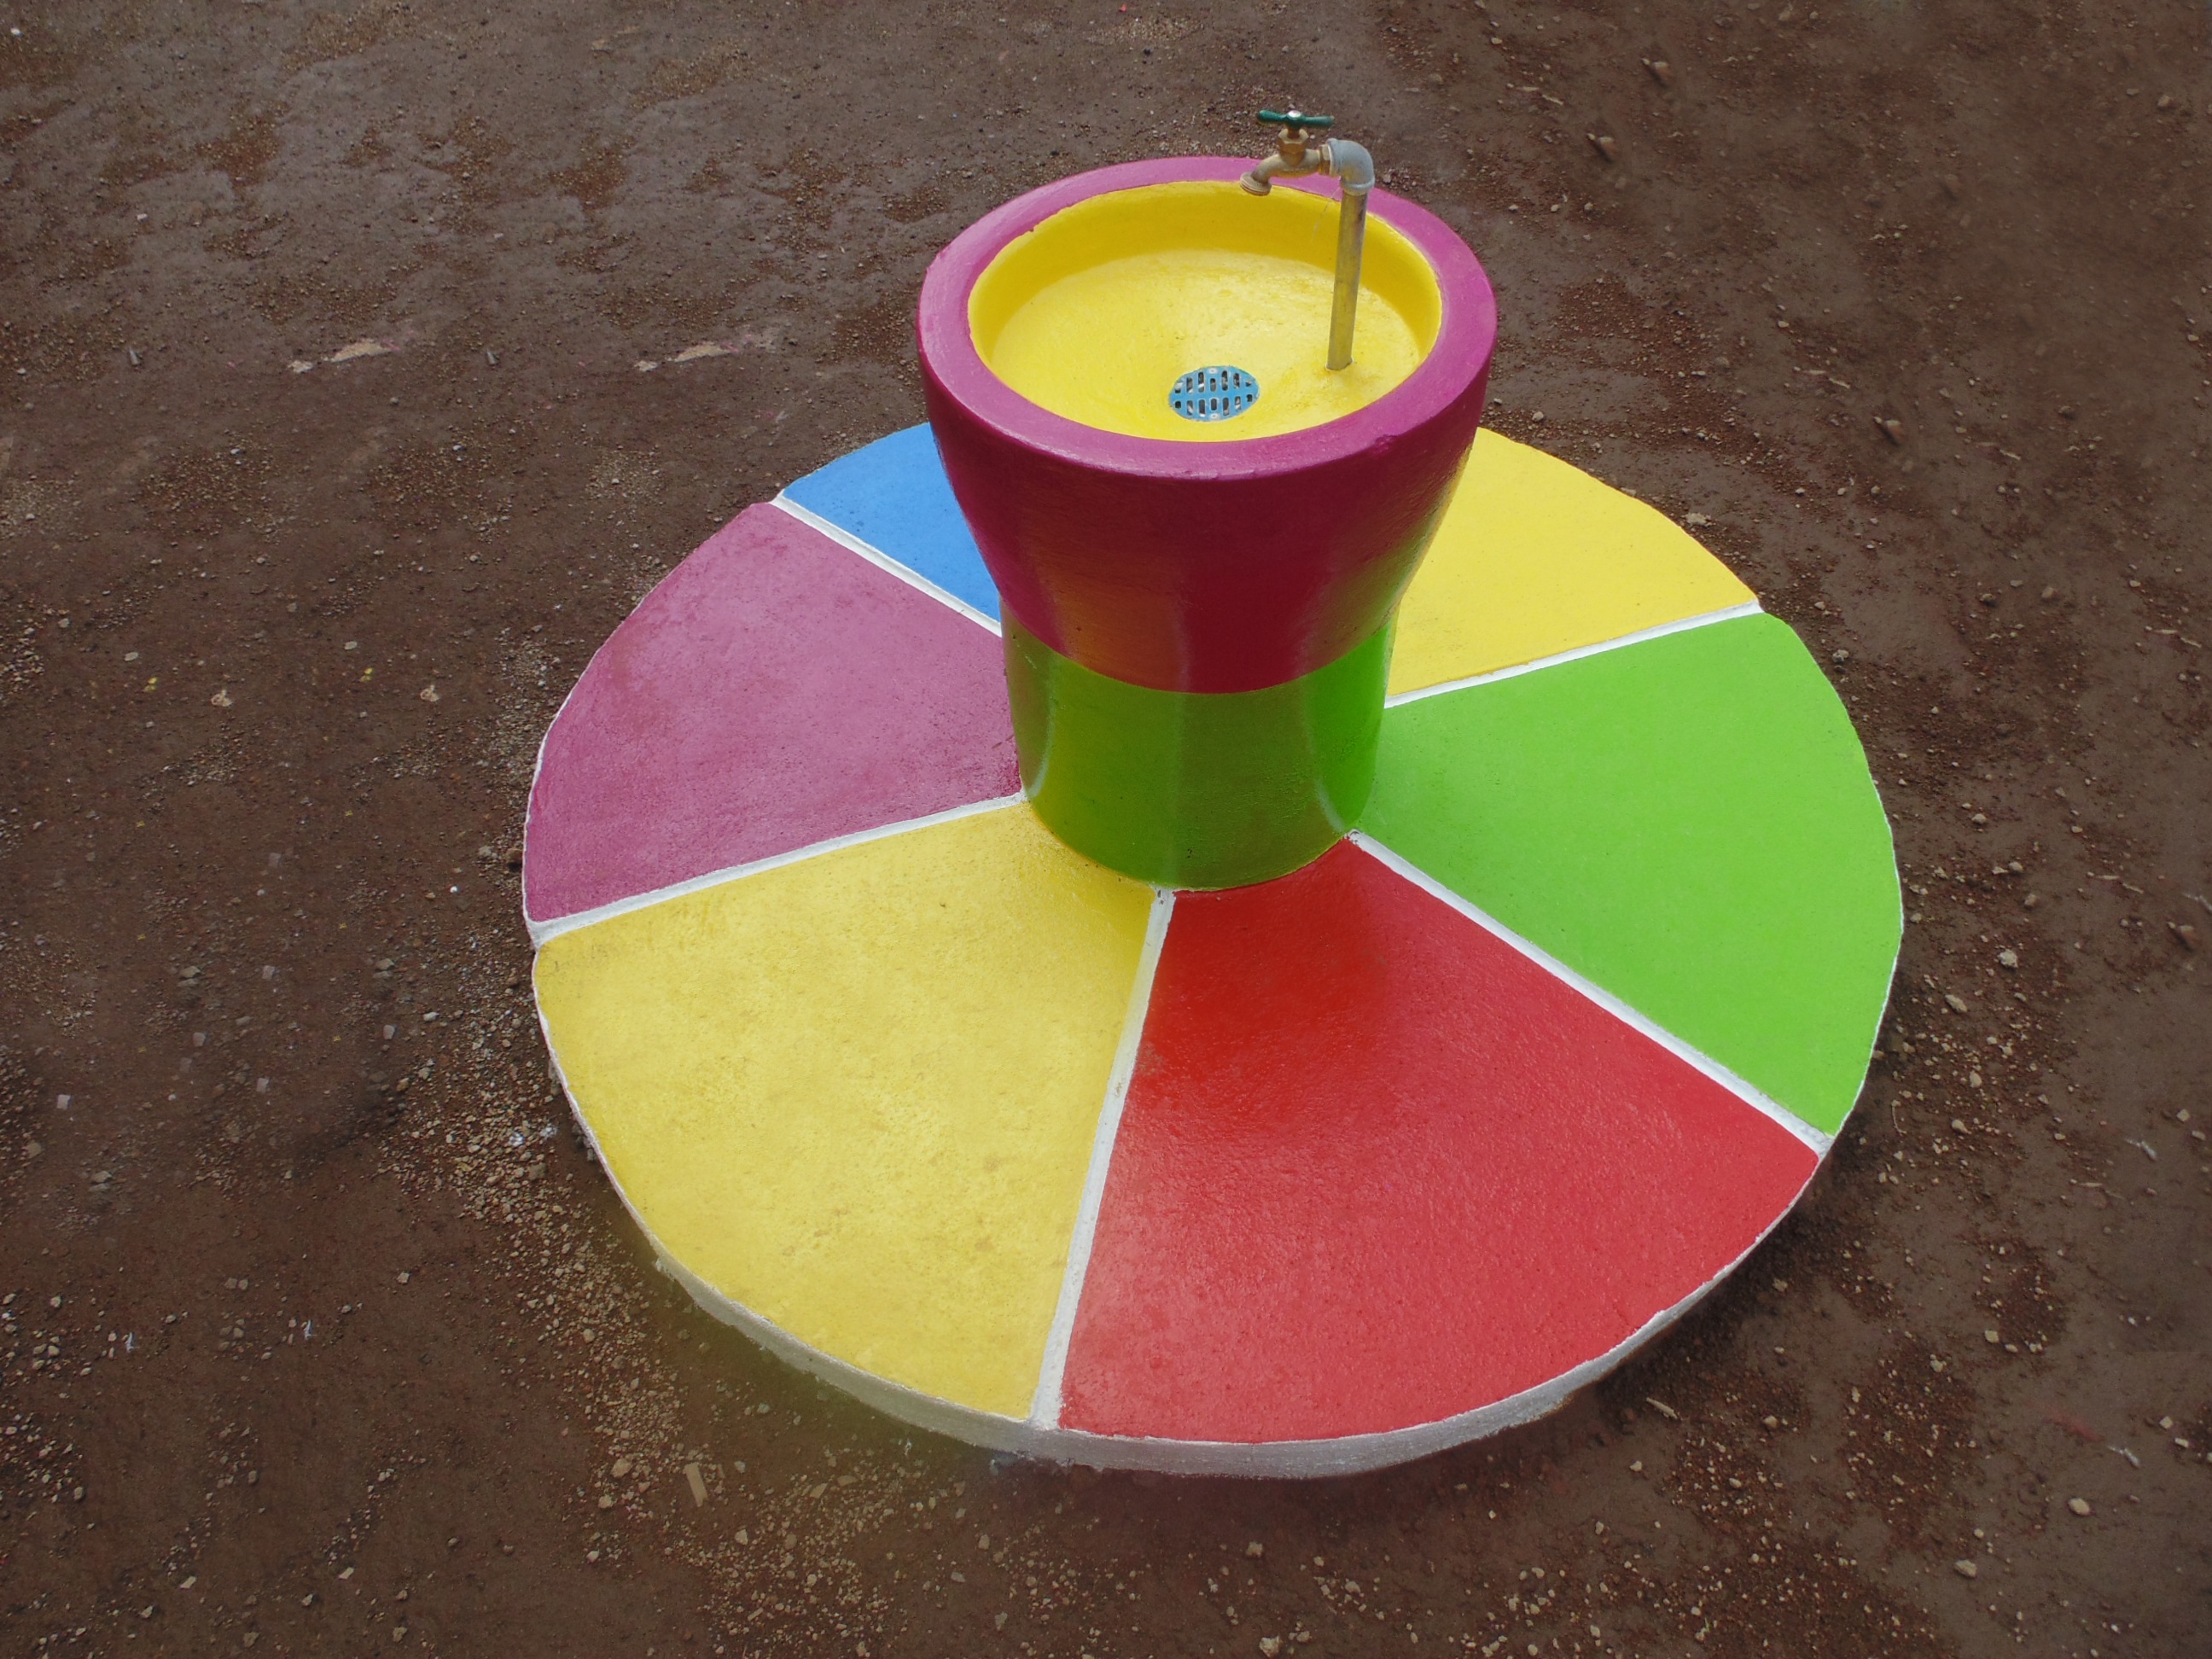
water, wheel, play, green, color, blue, yellow, lighting, circle, art, colors, shape